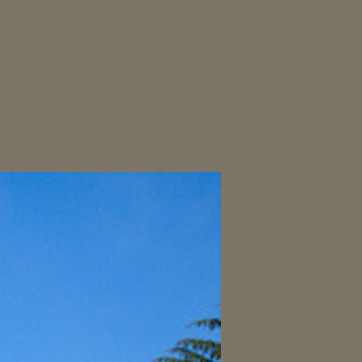
Material: sky